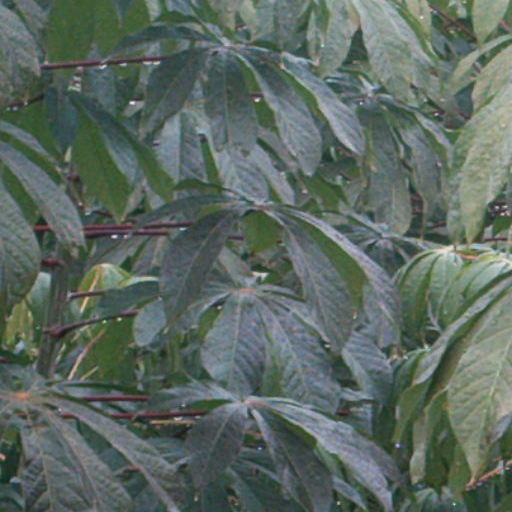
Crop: cassava